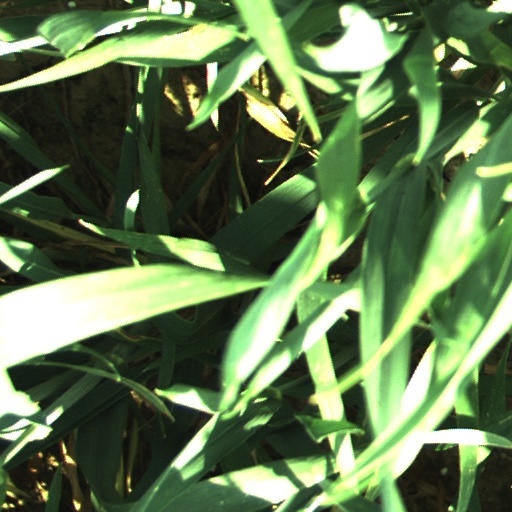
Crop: wheat